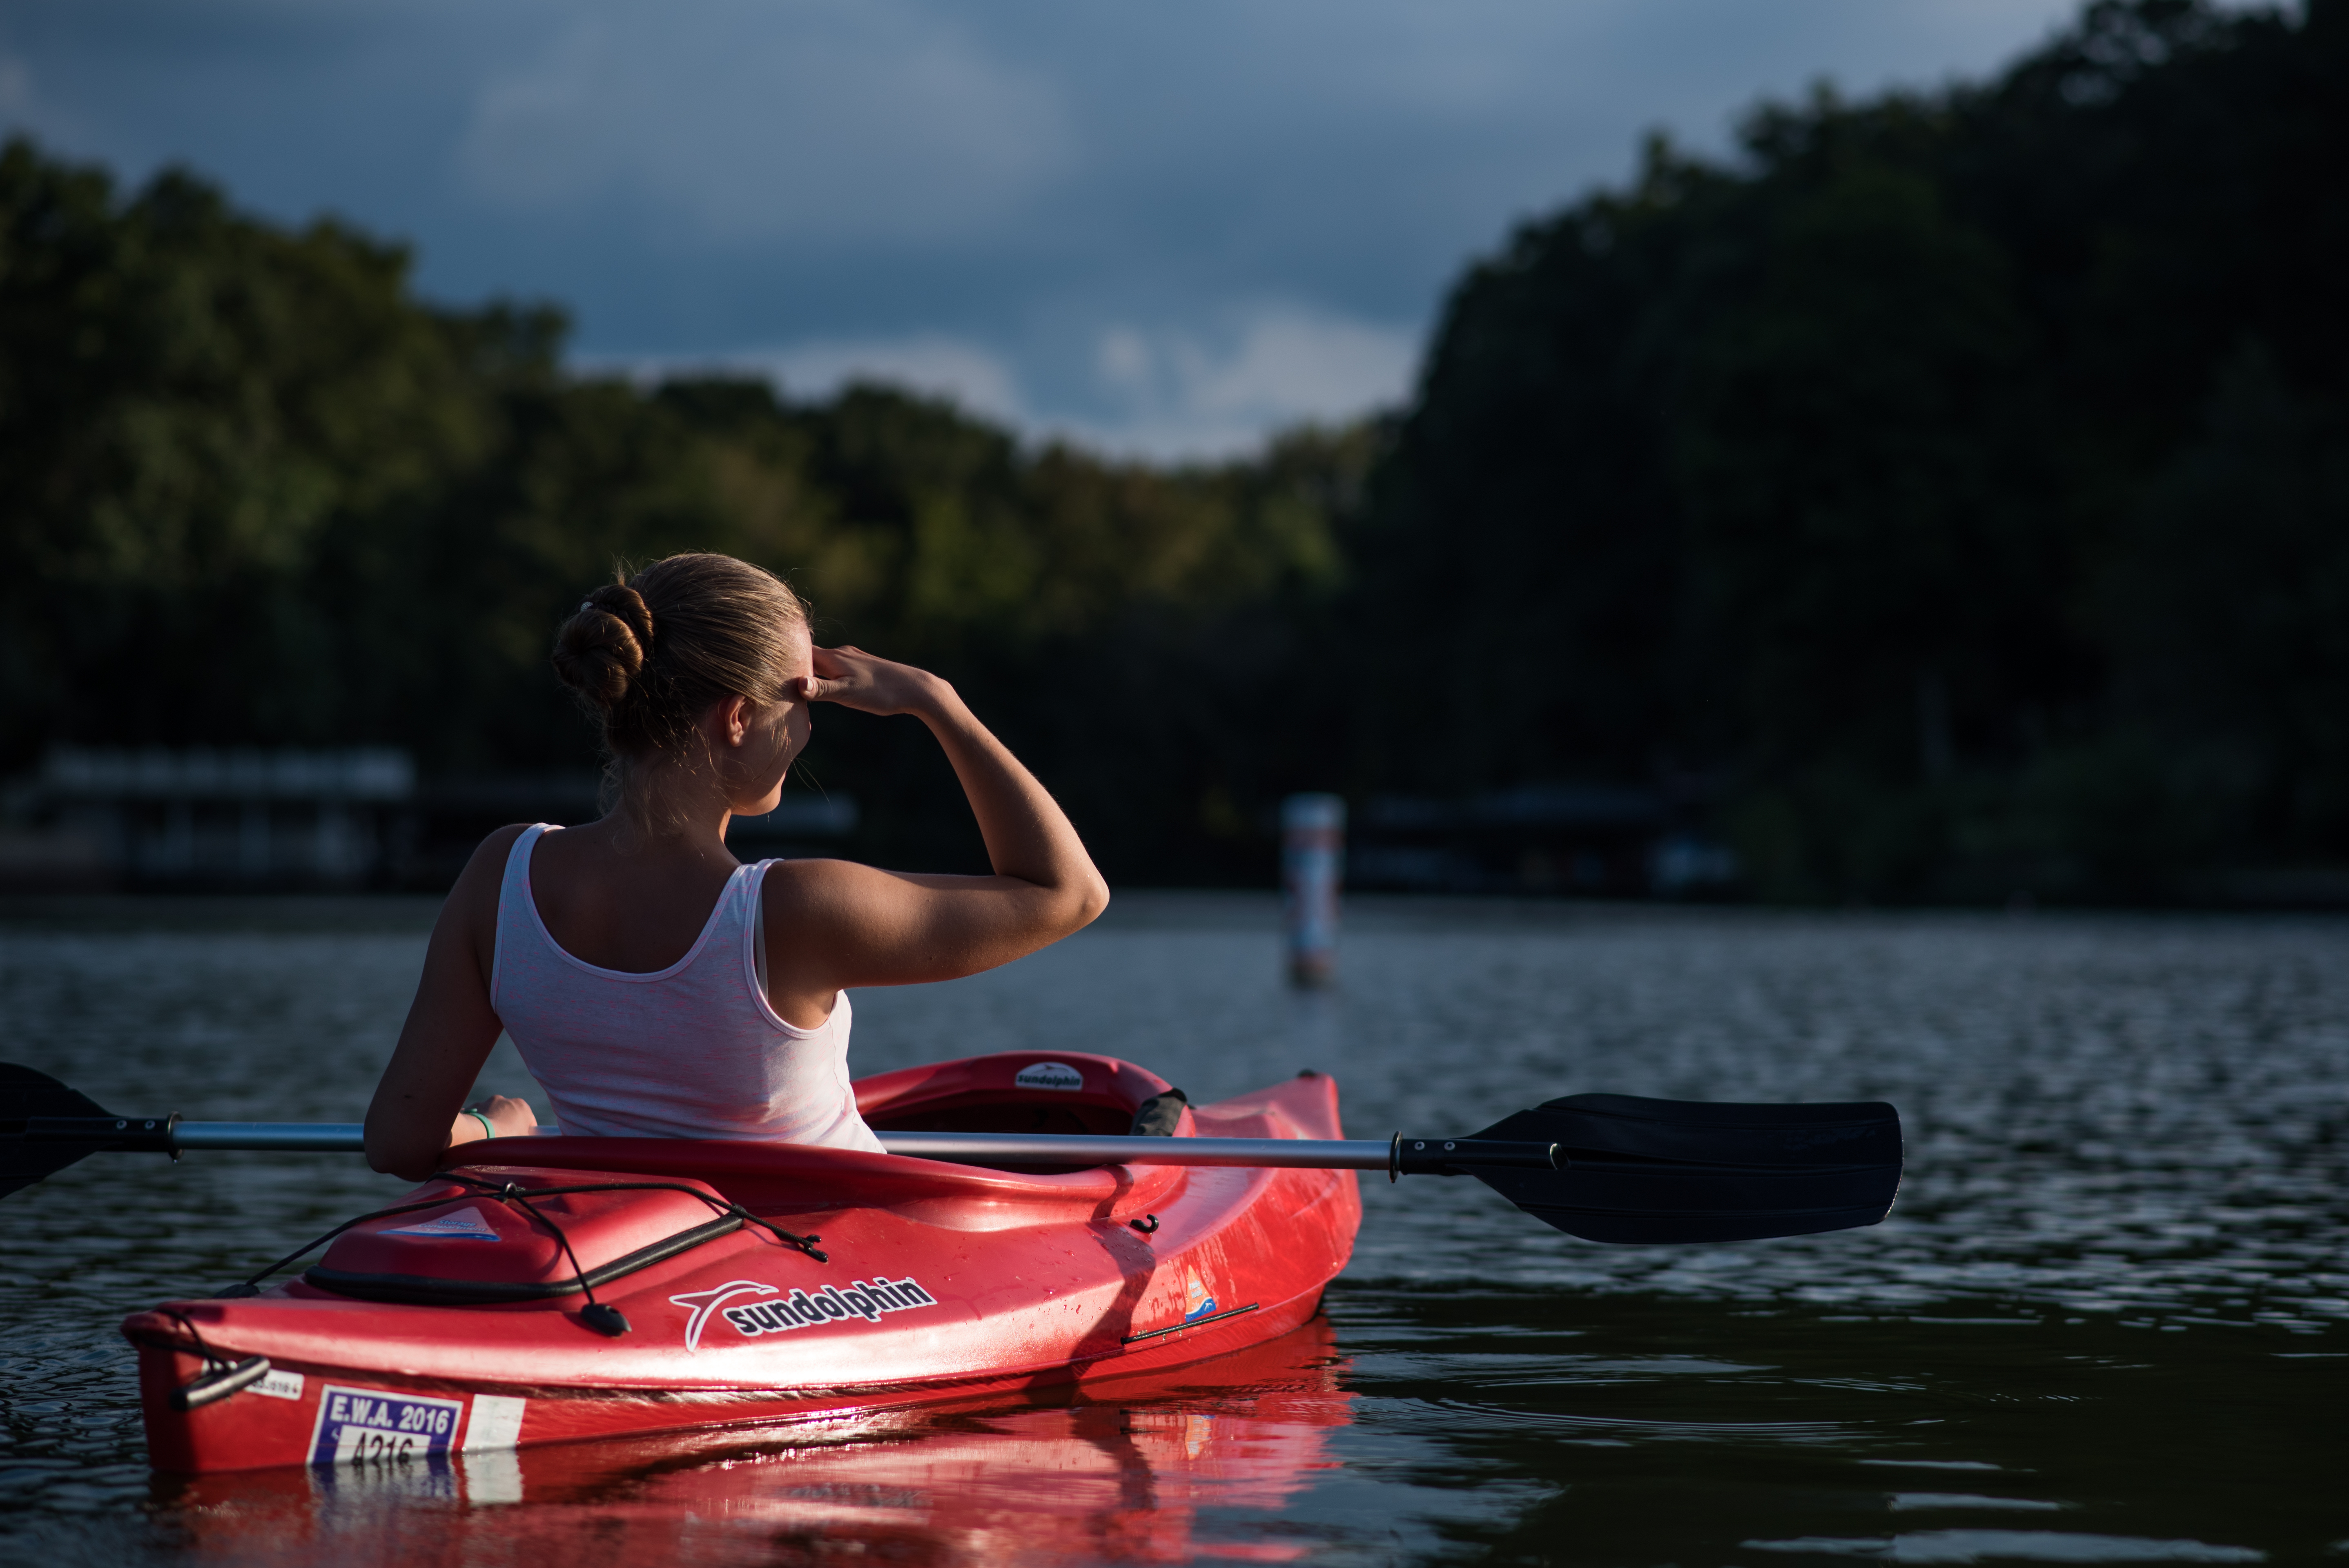
water, person, woman, boat, lake, adventure, river, canoe, paddle, vehicle, kayak, sports equipment, outdoors, fun, boating, kayaking, watercraft, canoeing, water sport, watercraft rowing